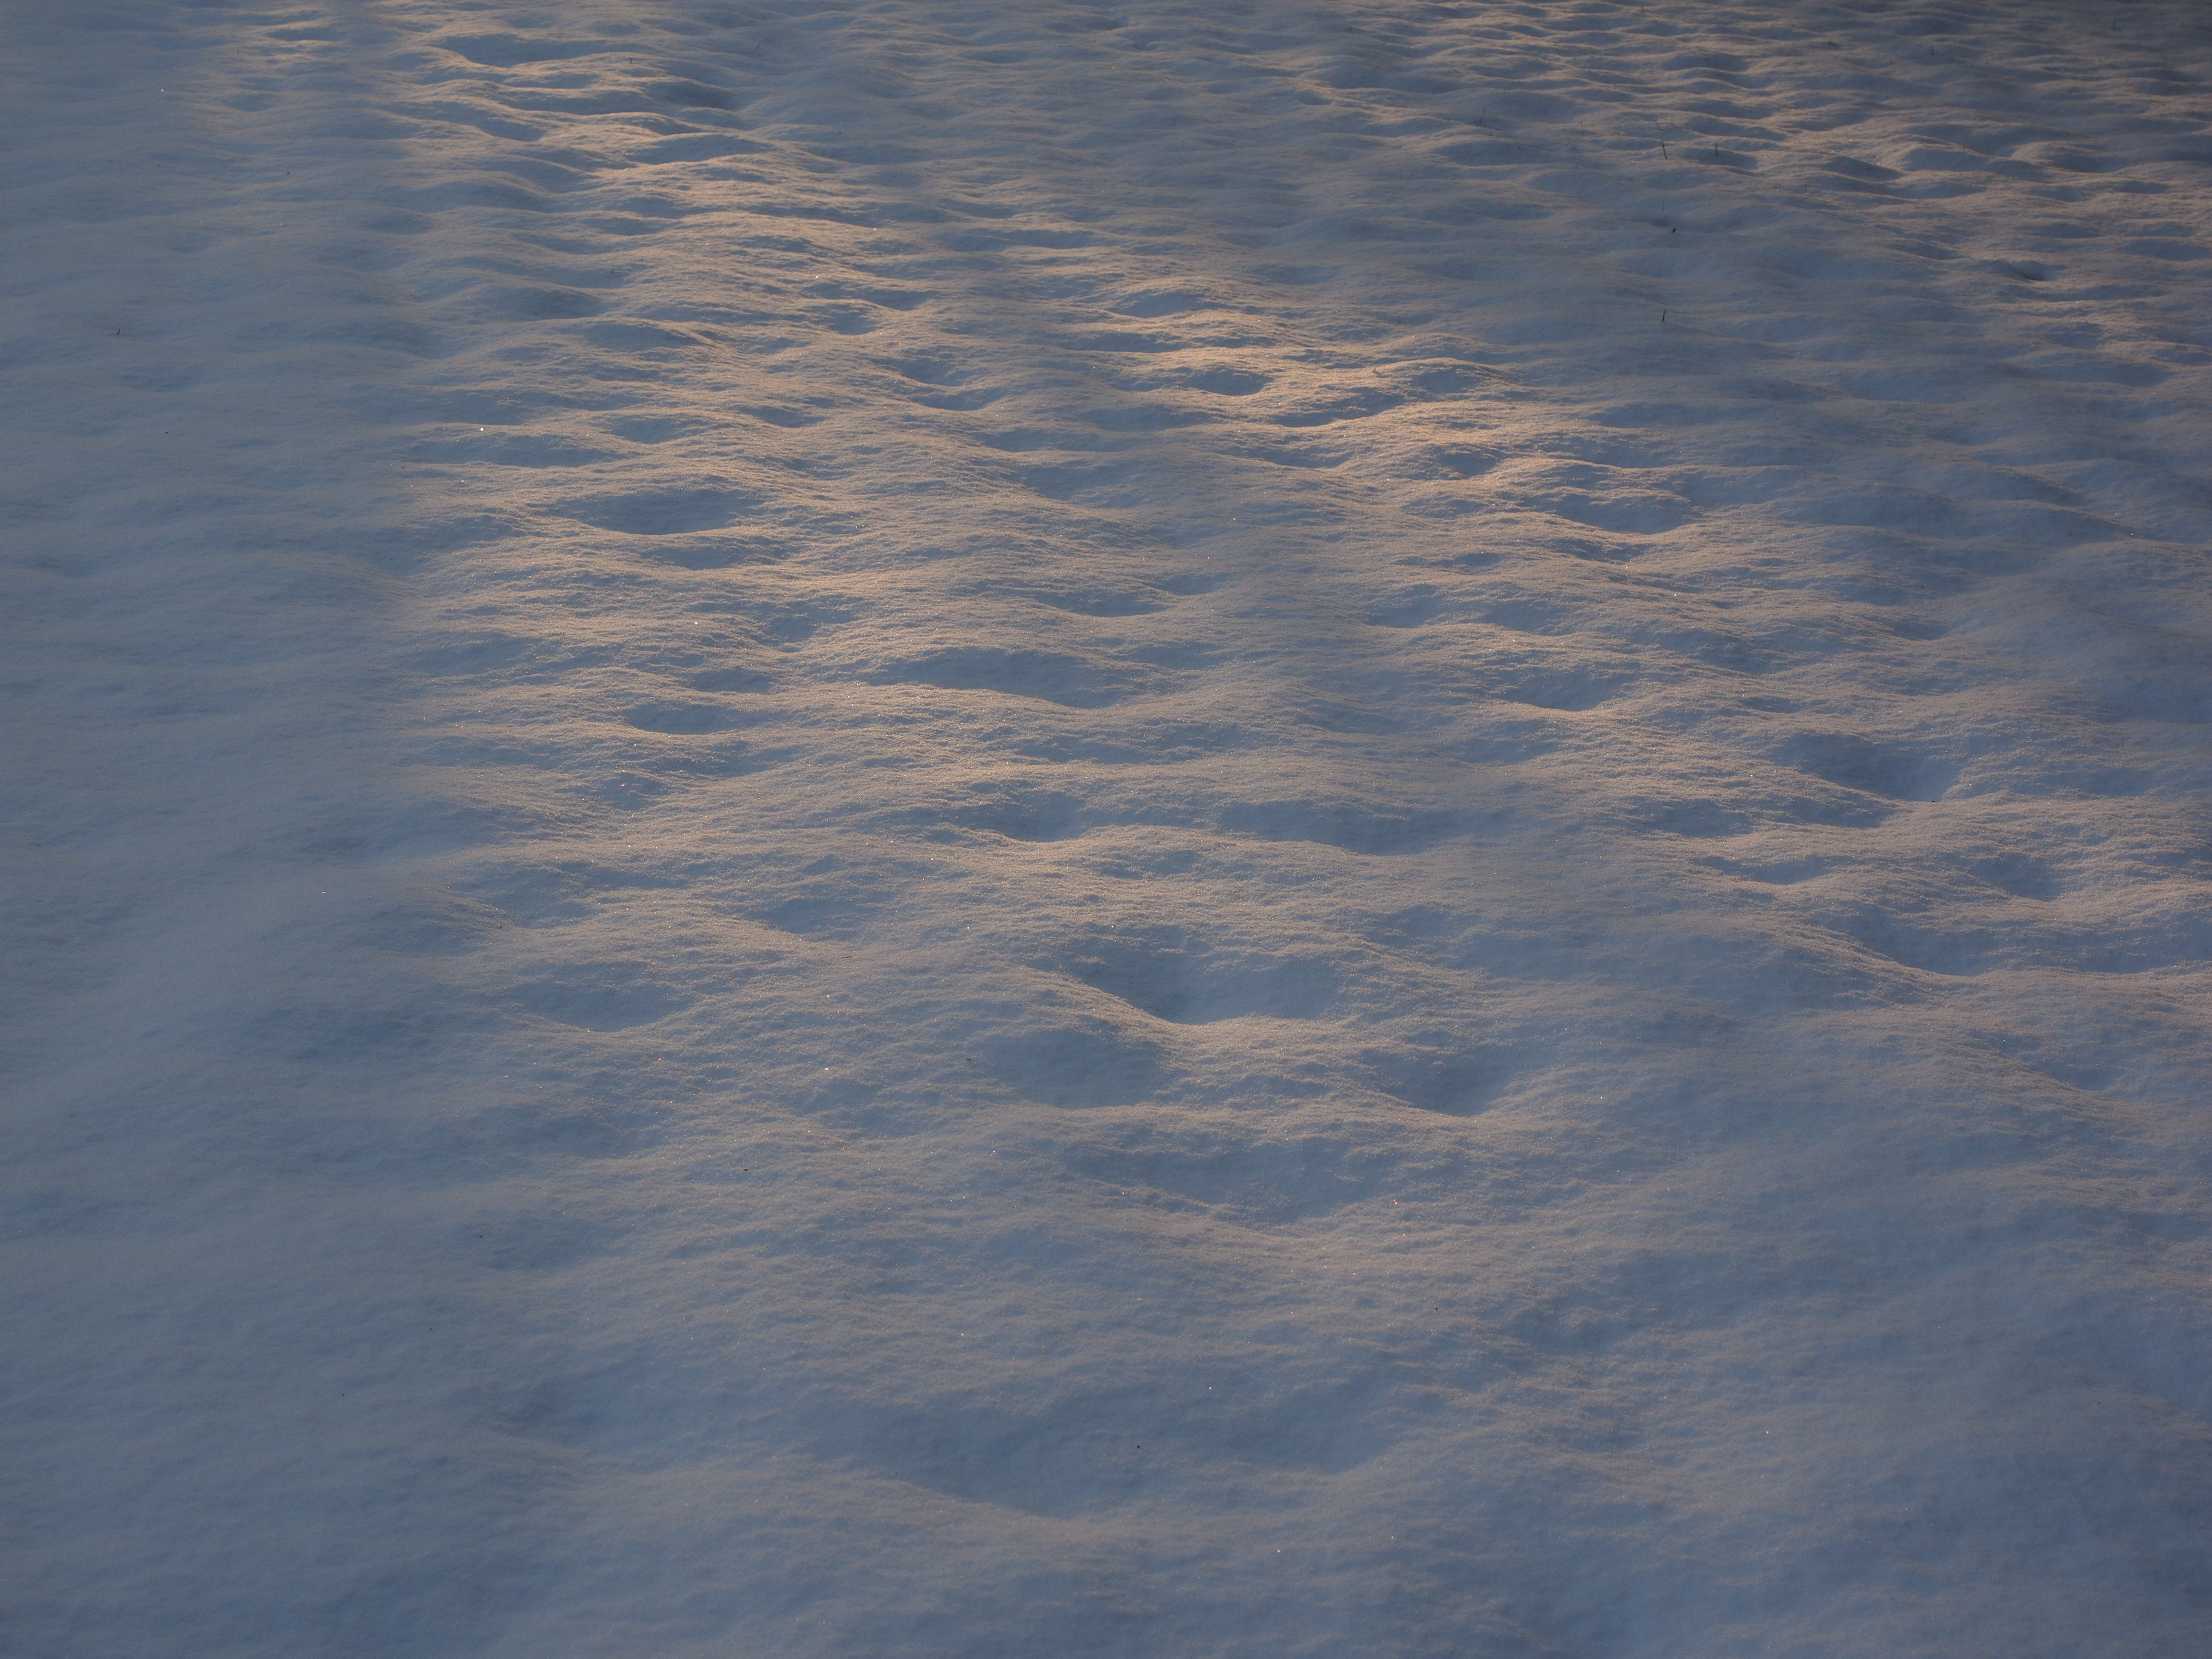
sea, ocean, horizon, snow, winter, light, cloud, sky, sunrise, sunset, sunlight, morning, wave, dawn, atmosphere, reflection, shadow, blue, wintry, freezing, shadow play, hispanic, meteorological phenomenon, atmosphere of earth